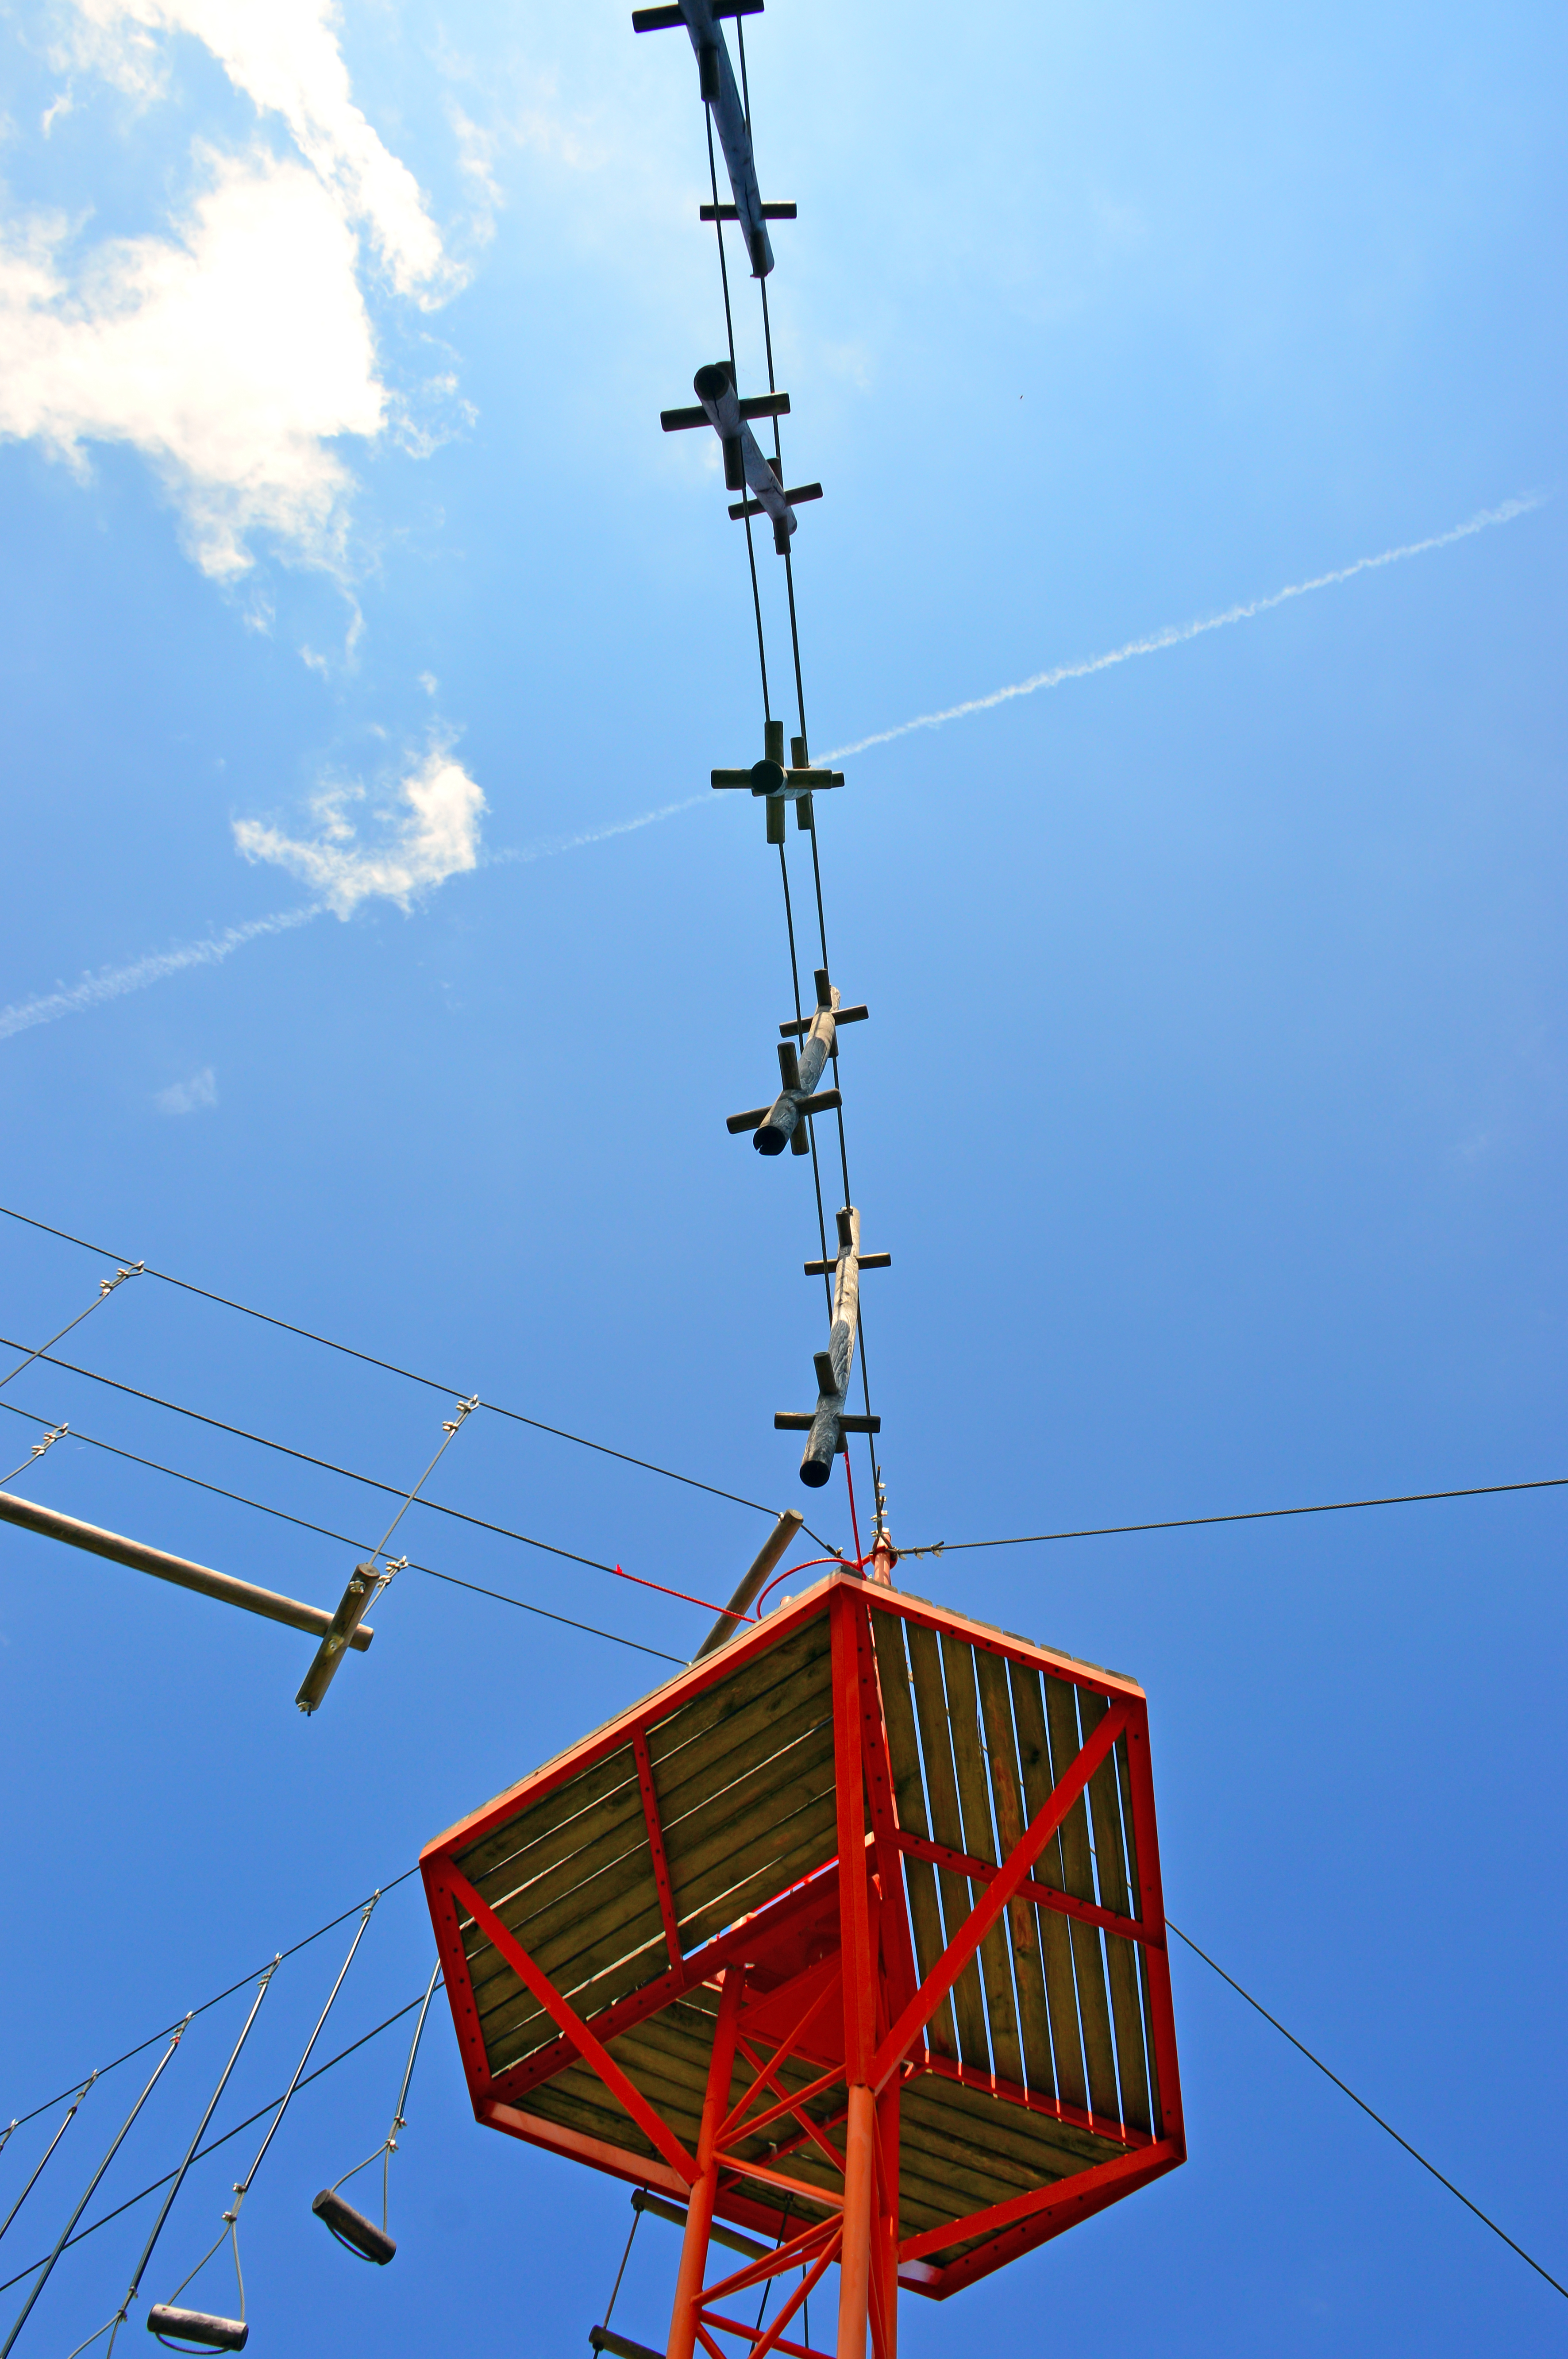
adventure, park, climbing, rope, high, forest, outdoor, zip, safety, sport, activity, nature, equipment, extreme, brave, fun, tree, leisure, summer, risk, young, line, helmet, family, challenge, sky, blue, technology, mast, background, industry, tall, industrial, metal, sea, sail, old, nautical, cable, travel, navy, overhead power line, electricity, electrical supply, cloud, transmission tower, public utility, pole, energy